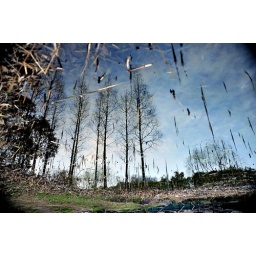
tree in the water